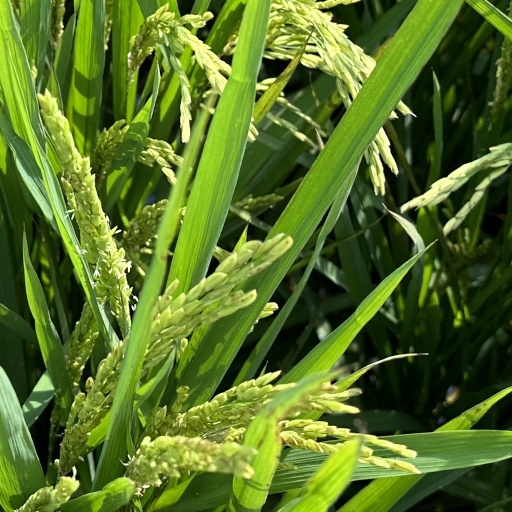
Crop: rice